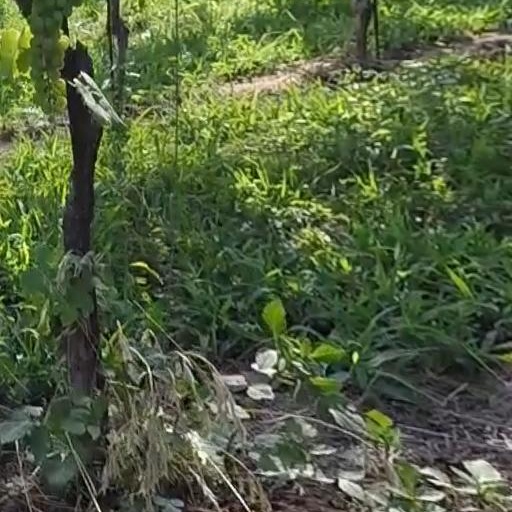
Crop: grape